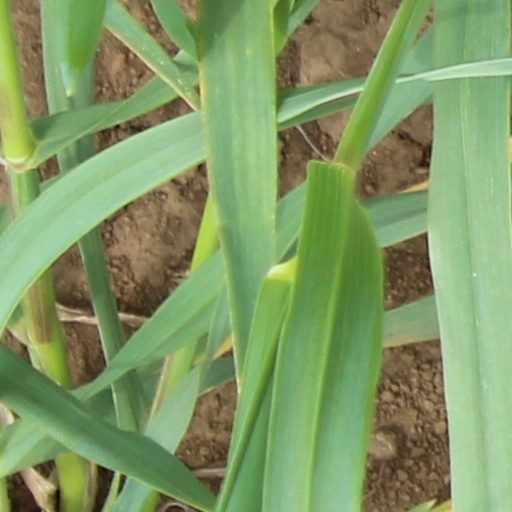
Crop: wheat